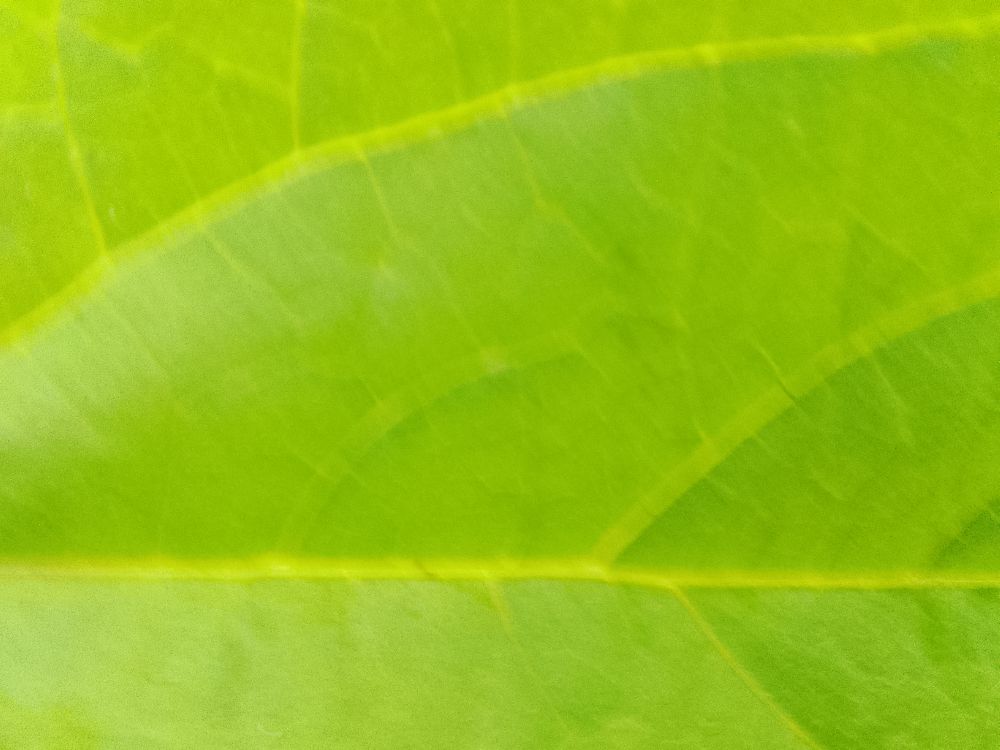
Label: healthy